Katherine Smith (footballer)

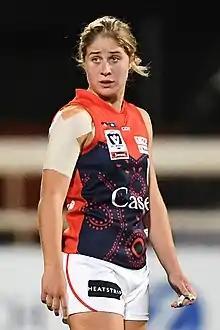
Smith playing for Casey Demons in July 2019

Katherine Smith (born 28 September 1998) is an Australian rules footballer playing for Greater Western Sydney in the AFL Women's competition. She was drafted by Melbourne with their seventh selection and 56th overall in the 2016 AFL Women's draft. She made her debut in the 15-point loss to at Casey Fields in the opening round of the 2017 season. After the two-point win against at TIO Stadium in Round 6—in which she recorded ten disposals and a mark—she was the round nominee for the AFLW Rising Star. She played every match in her debut season to finish with seven games.